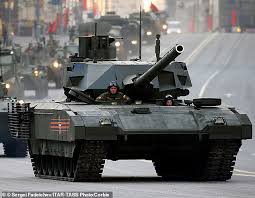
Label: Tank